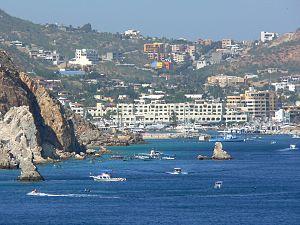
Les Femmes de ses rêves ou Le Brise-Cœur au Québec est une comédie américaine réalisée par les frères Farrelly et sortie en 2007, avec Ben Stiller dans le rôle principal. Il s'agit du remake du film Le Brise-cœur d'Elaine May, sorti en 1972.